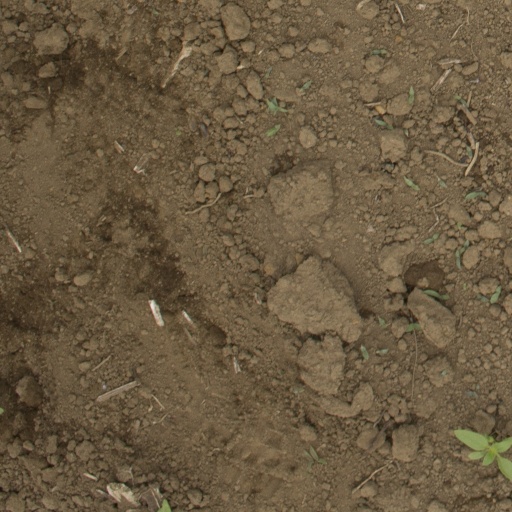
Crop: Jerusalem artichoke